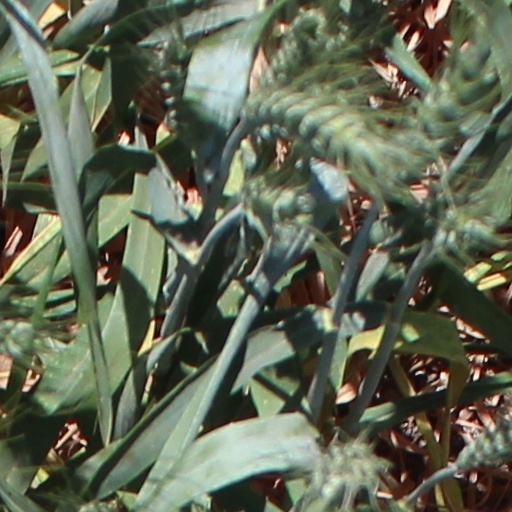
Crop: wheat